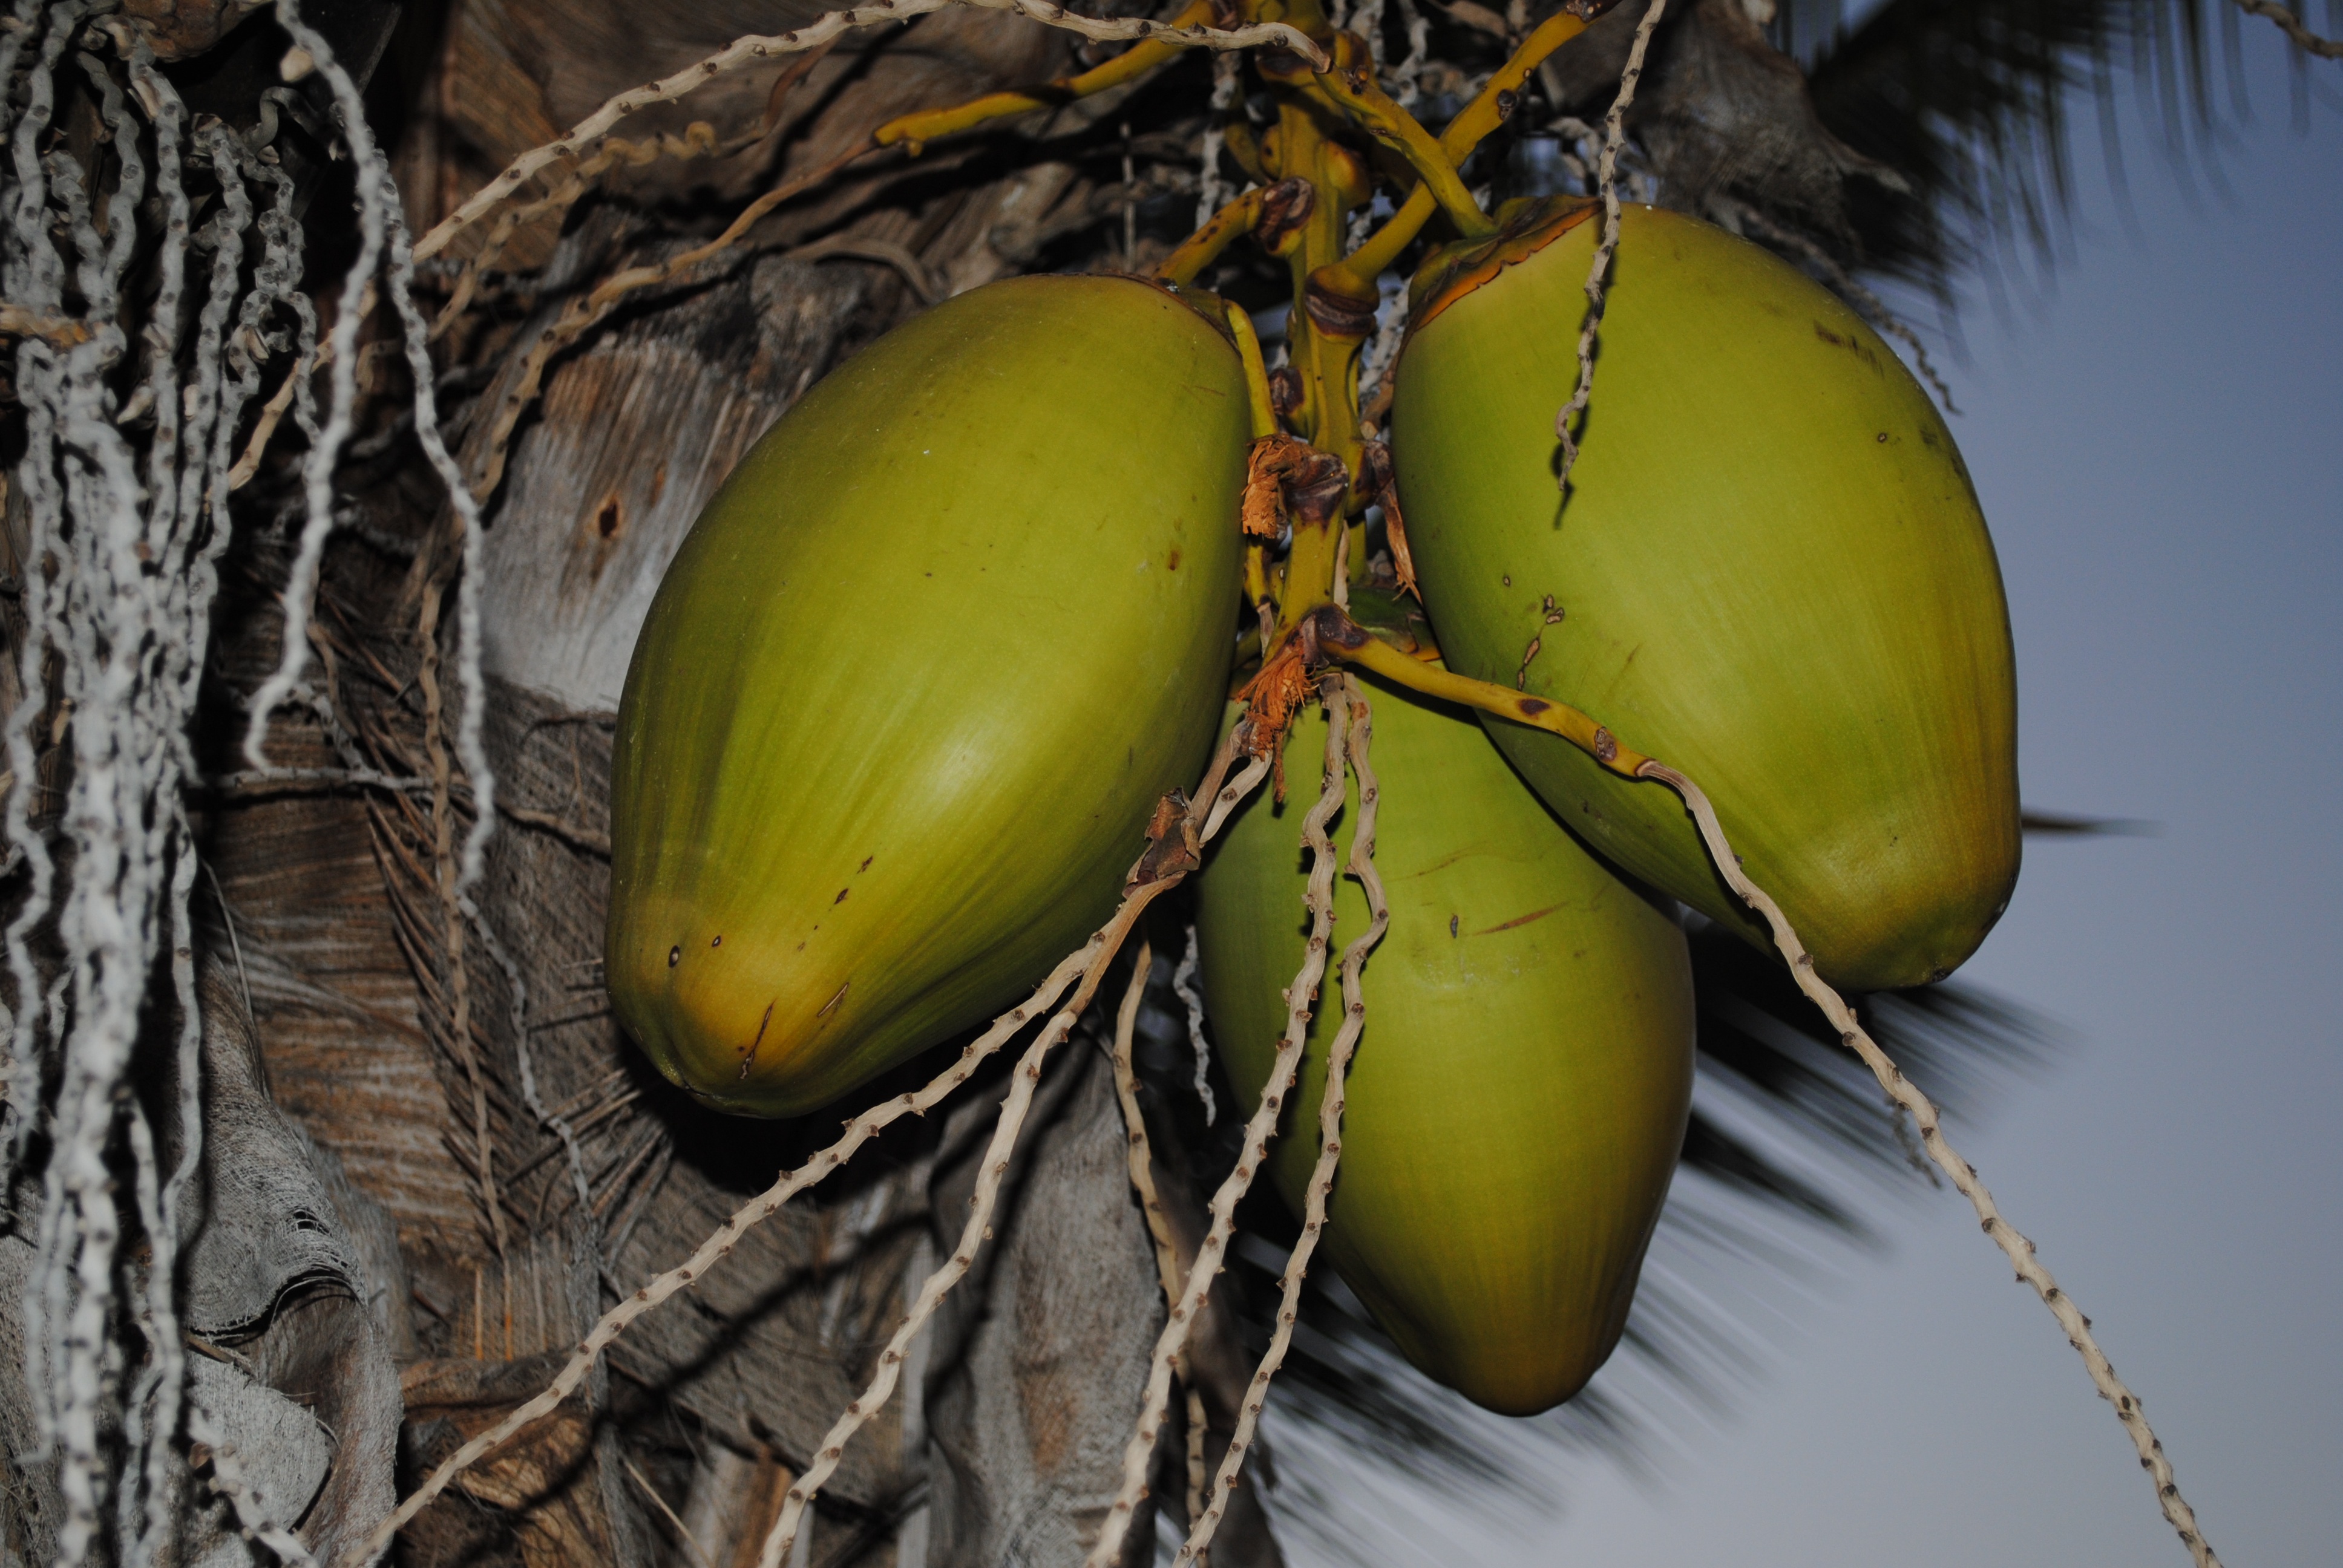
tree, branch, plant, fruit, leaf, flower, food, green, palm, produce, botany, yellow, flora, gourd, close up, coconut, fruits, macro photography, flowering plant, plant stem, land plant, kokusnuss